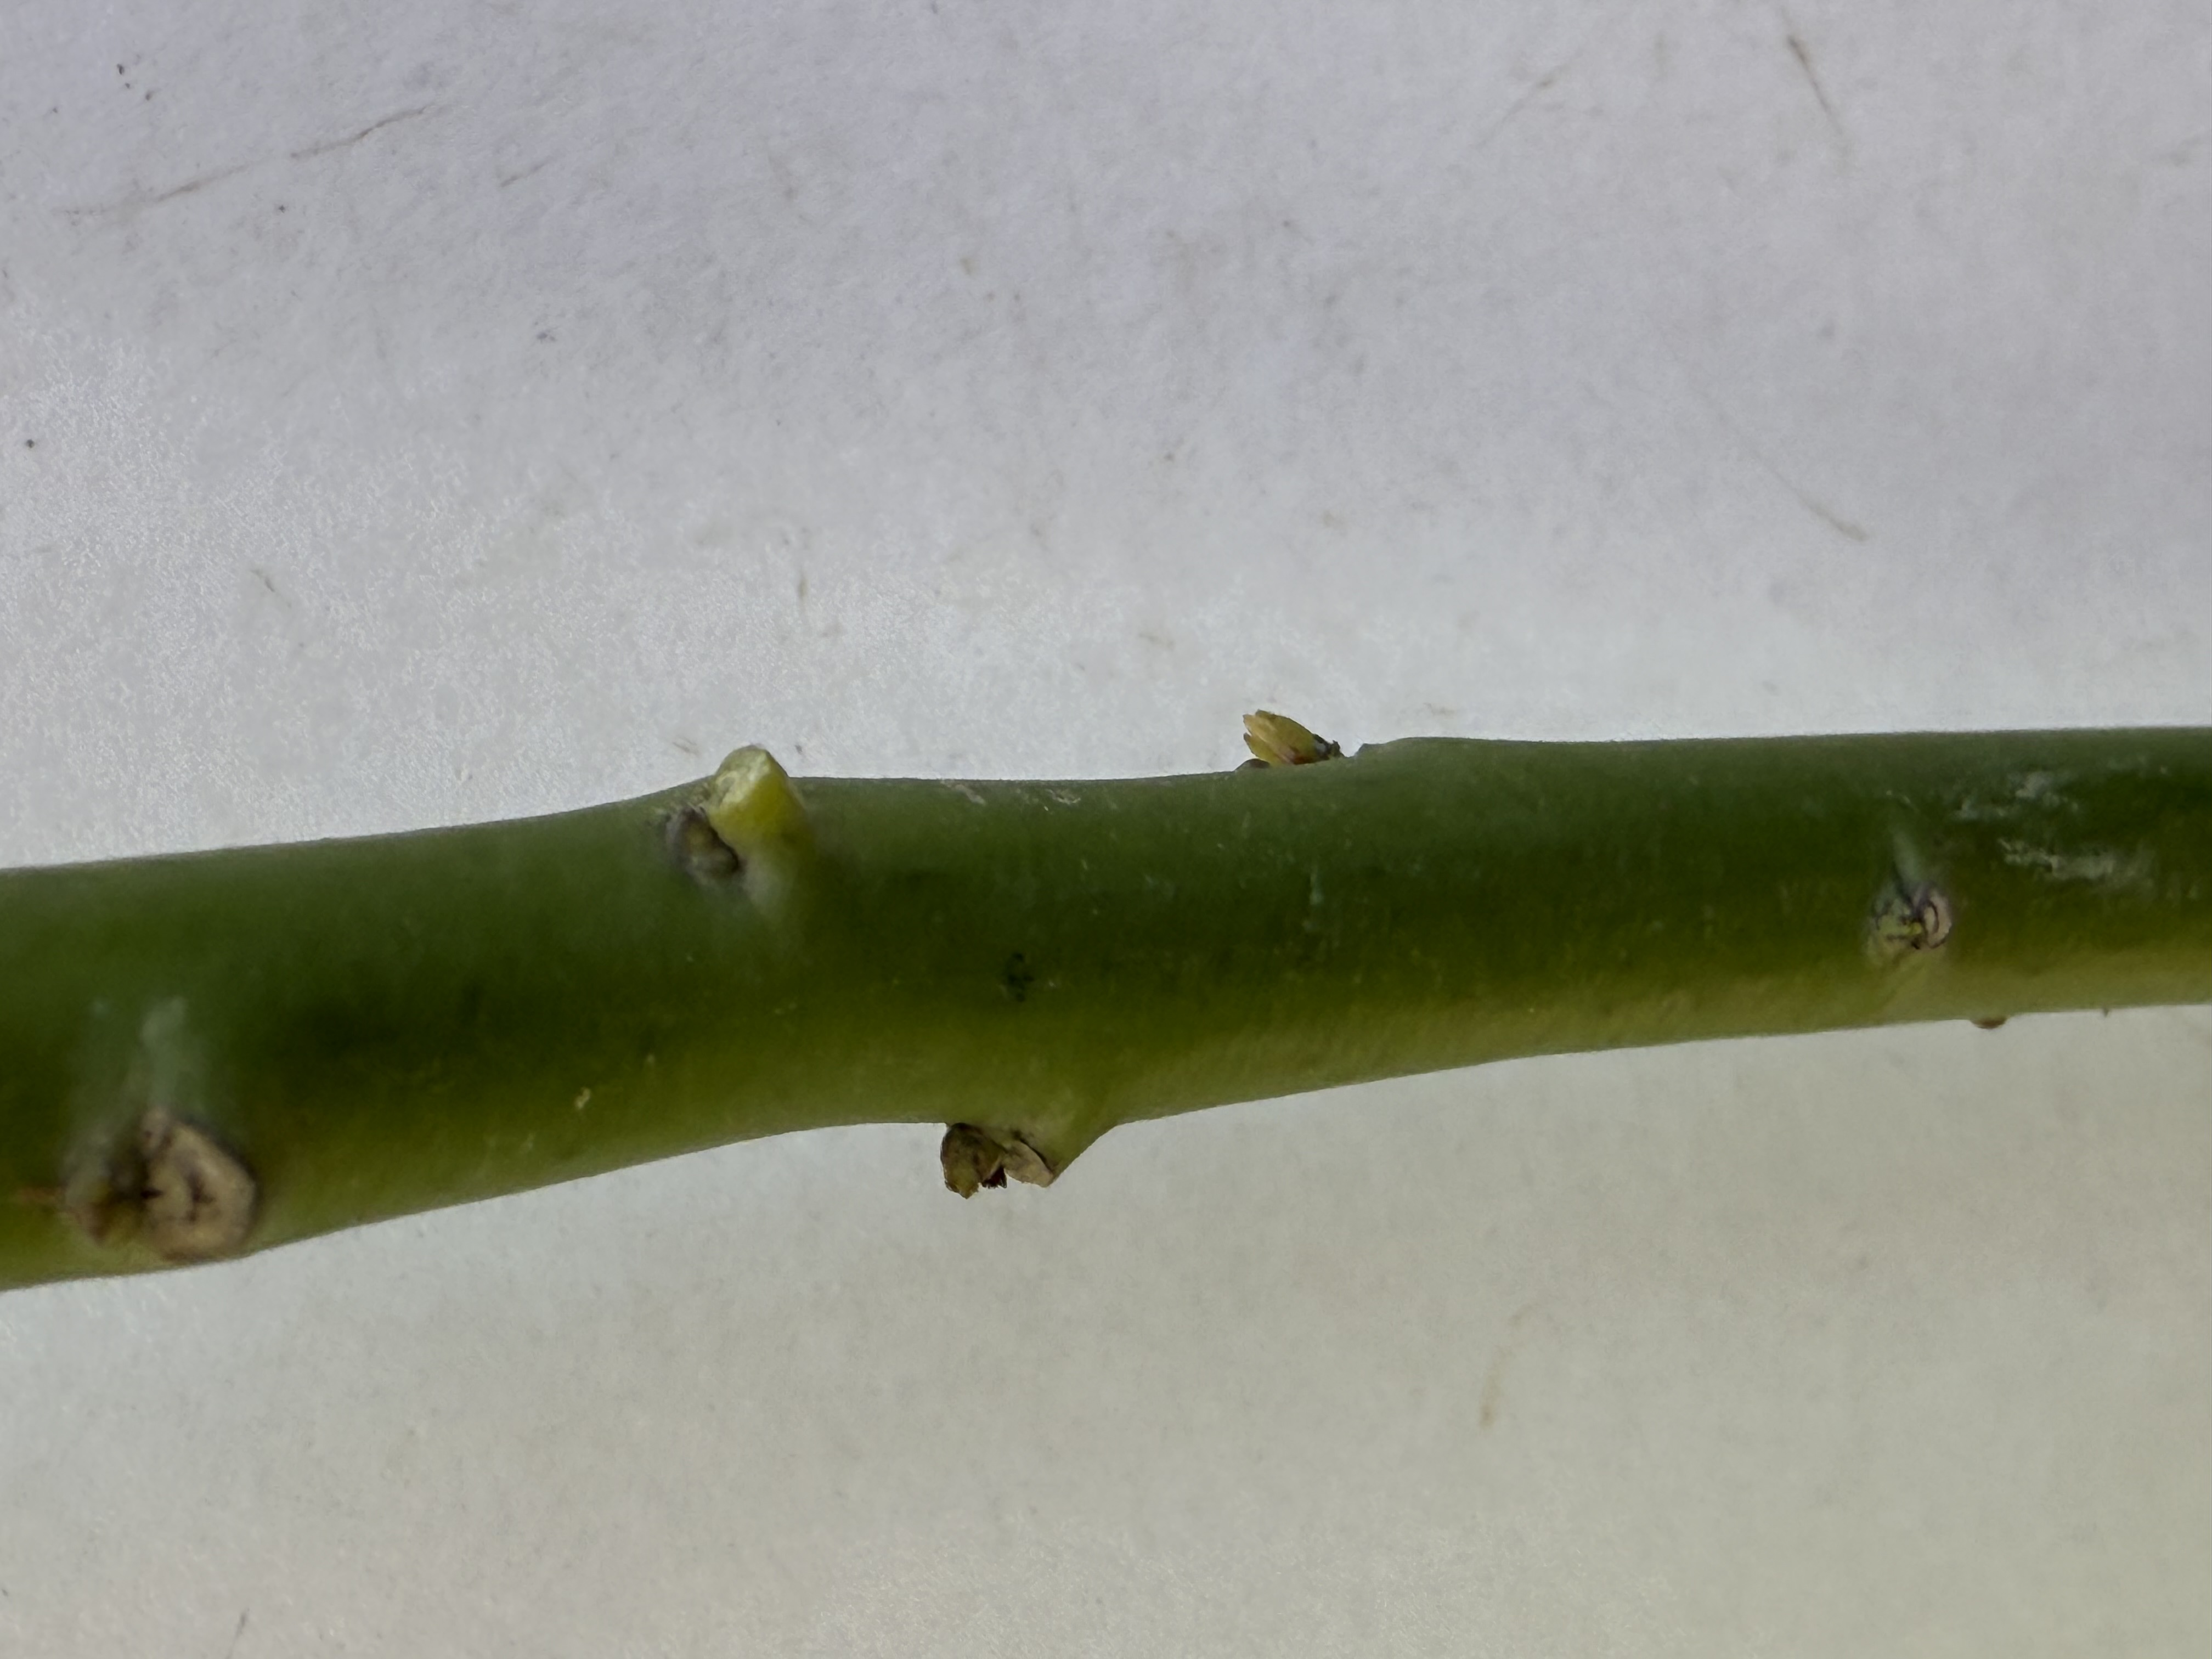
Variety: Avocado